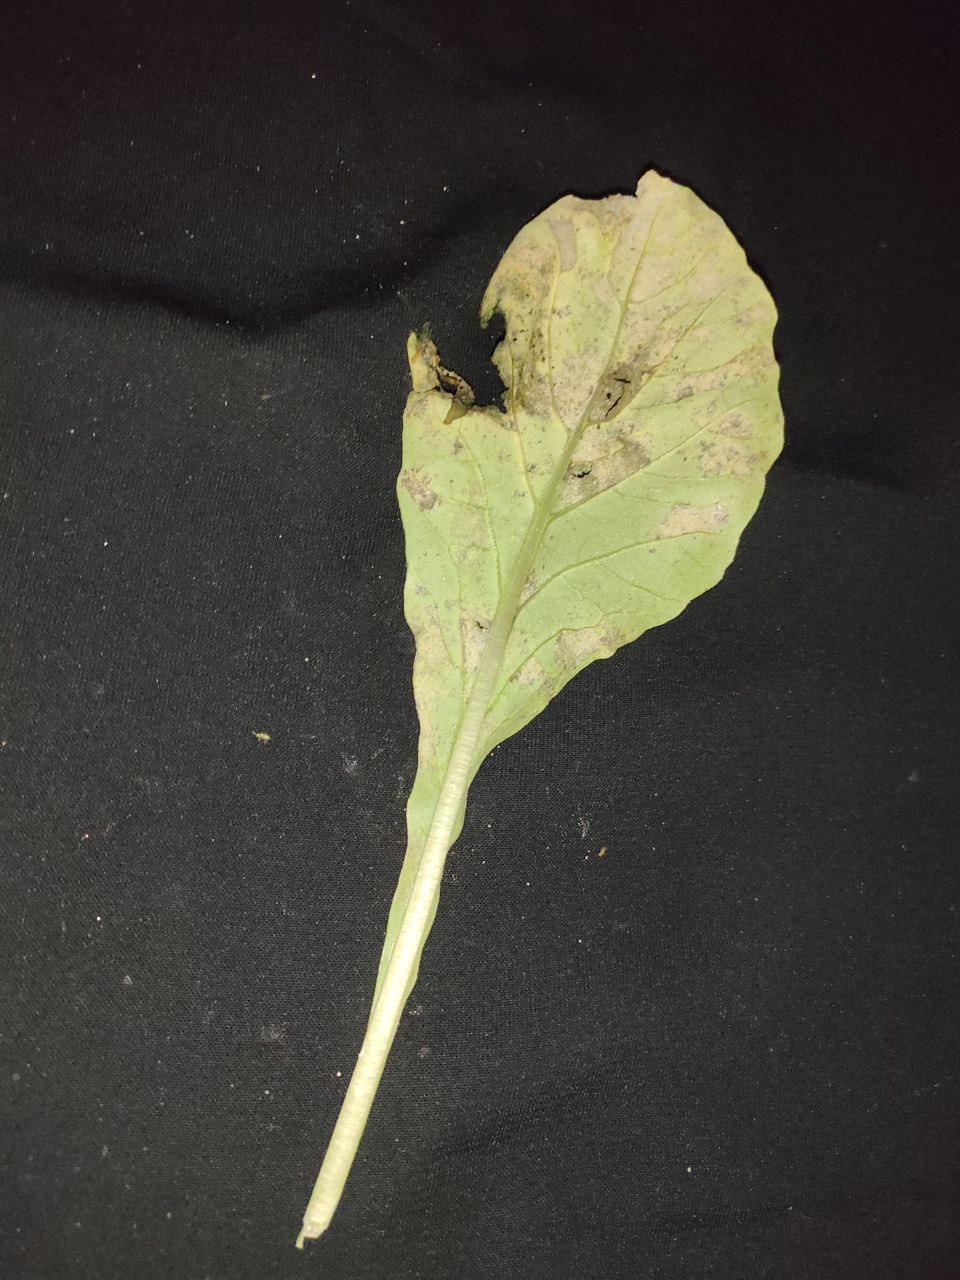
Label: Downey mildew